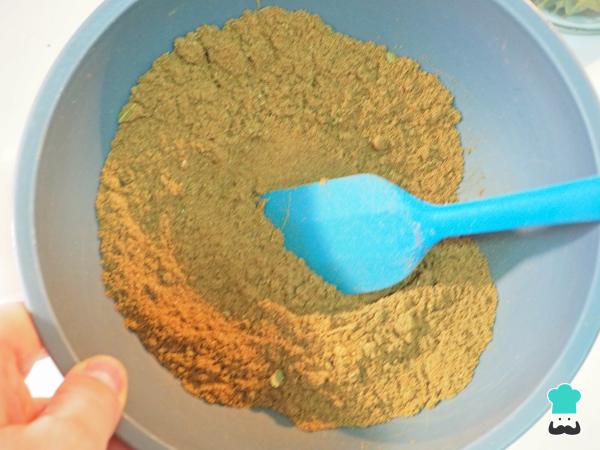
En un bol echamos todas las especias y las mezclamos muy bien.